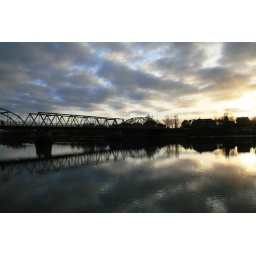
Low sun over the bridge and water